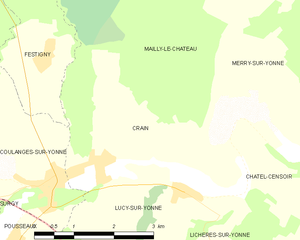
Carte des communes françaises Crain